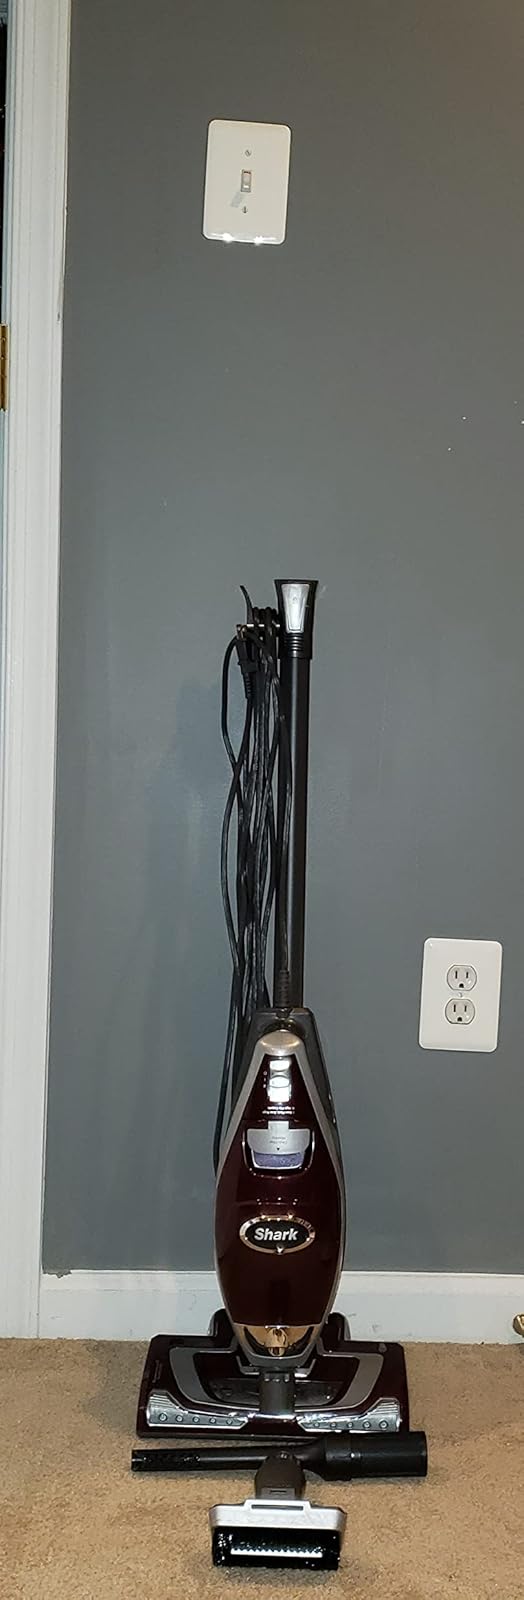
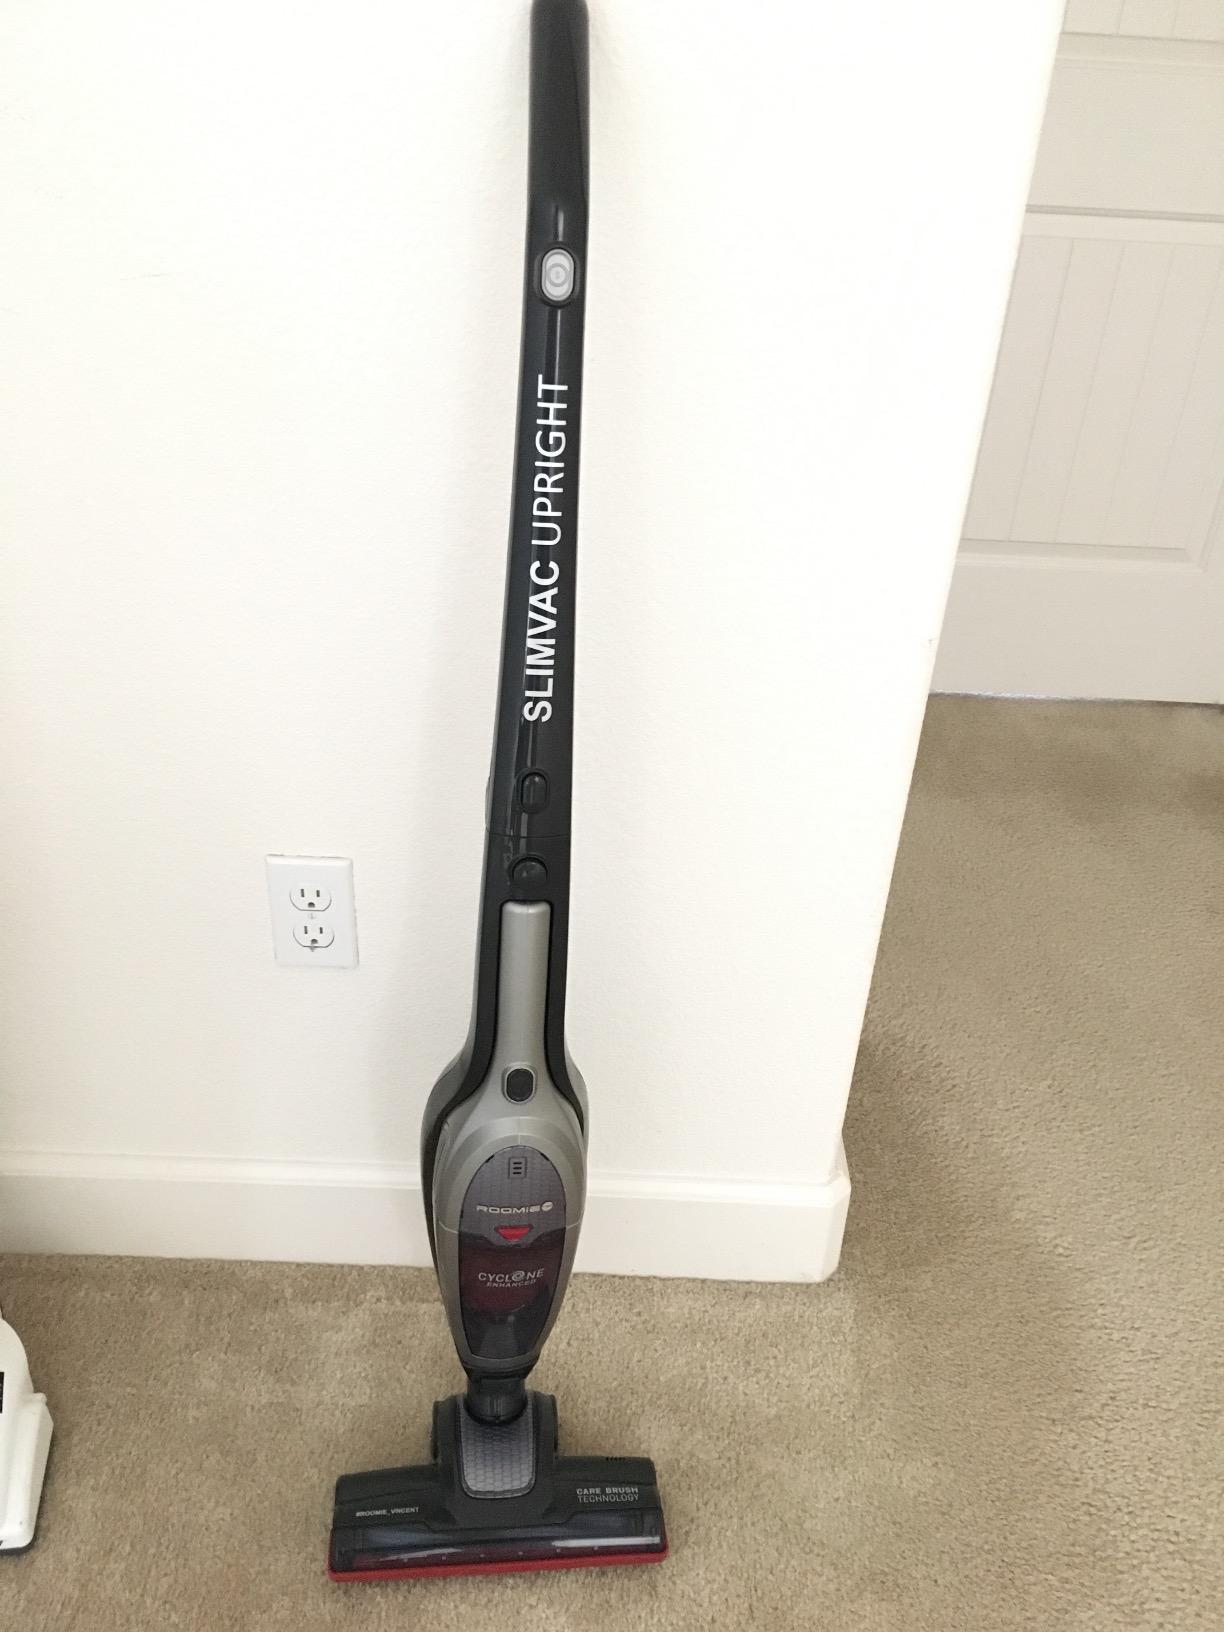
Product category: items_vacuum
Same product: no